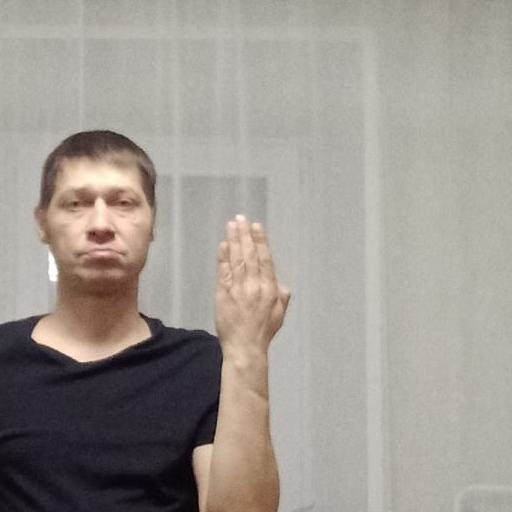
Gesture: stop_inverted